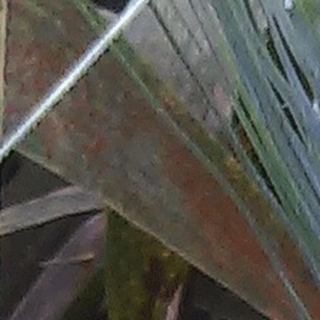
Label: wheat_brown_rust